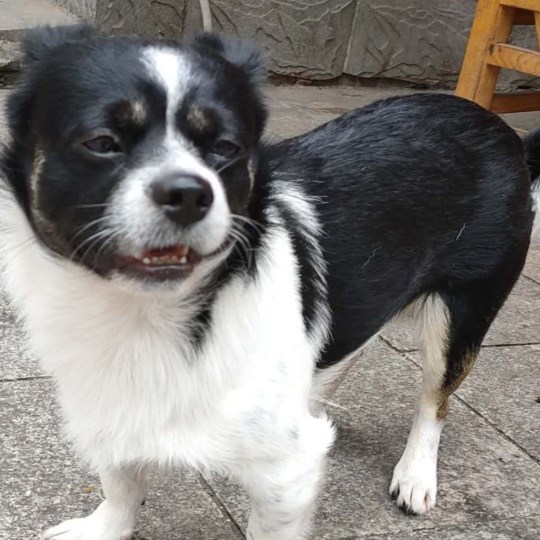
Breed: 806-n000129-papillon